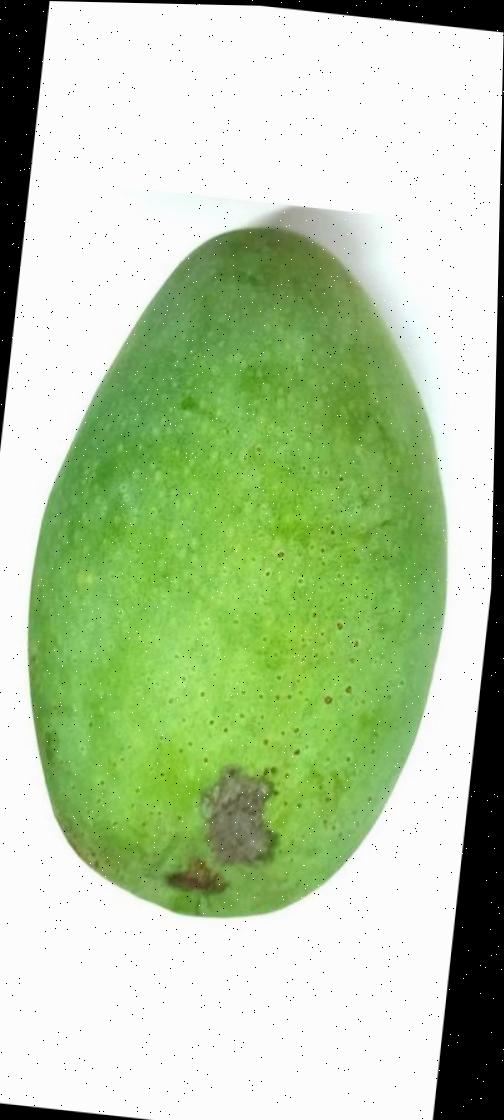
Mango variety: Fazli Shurmai